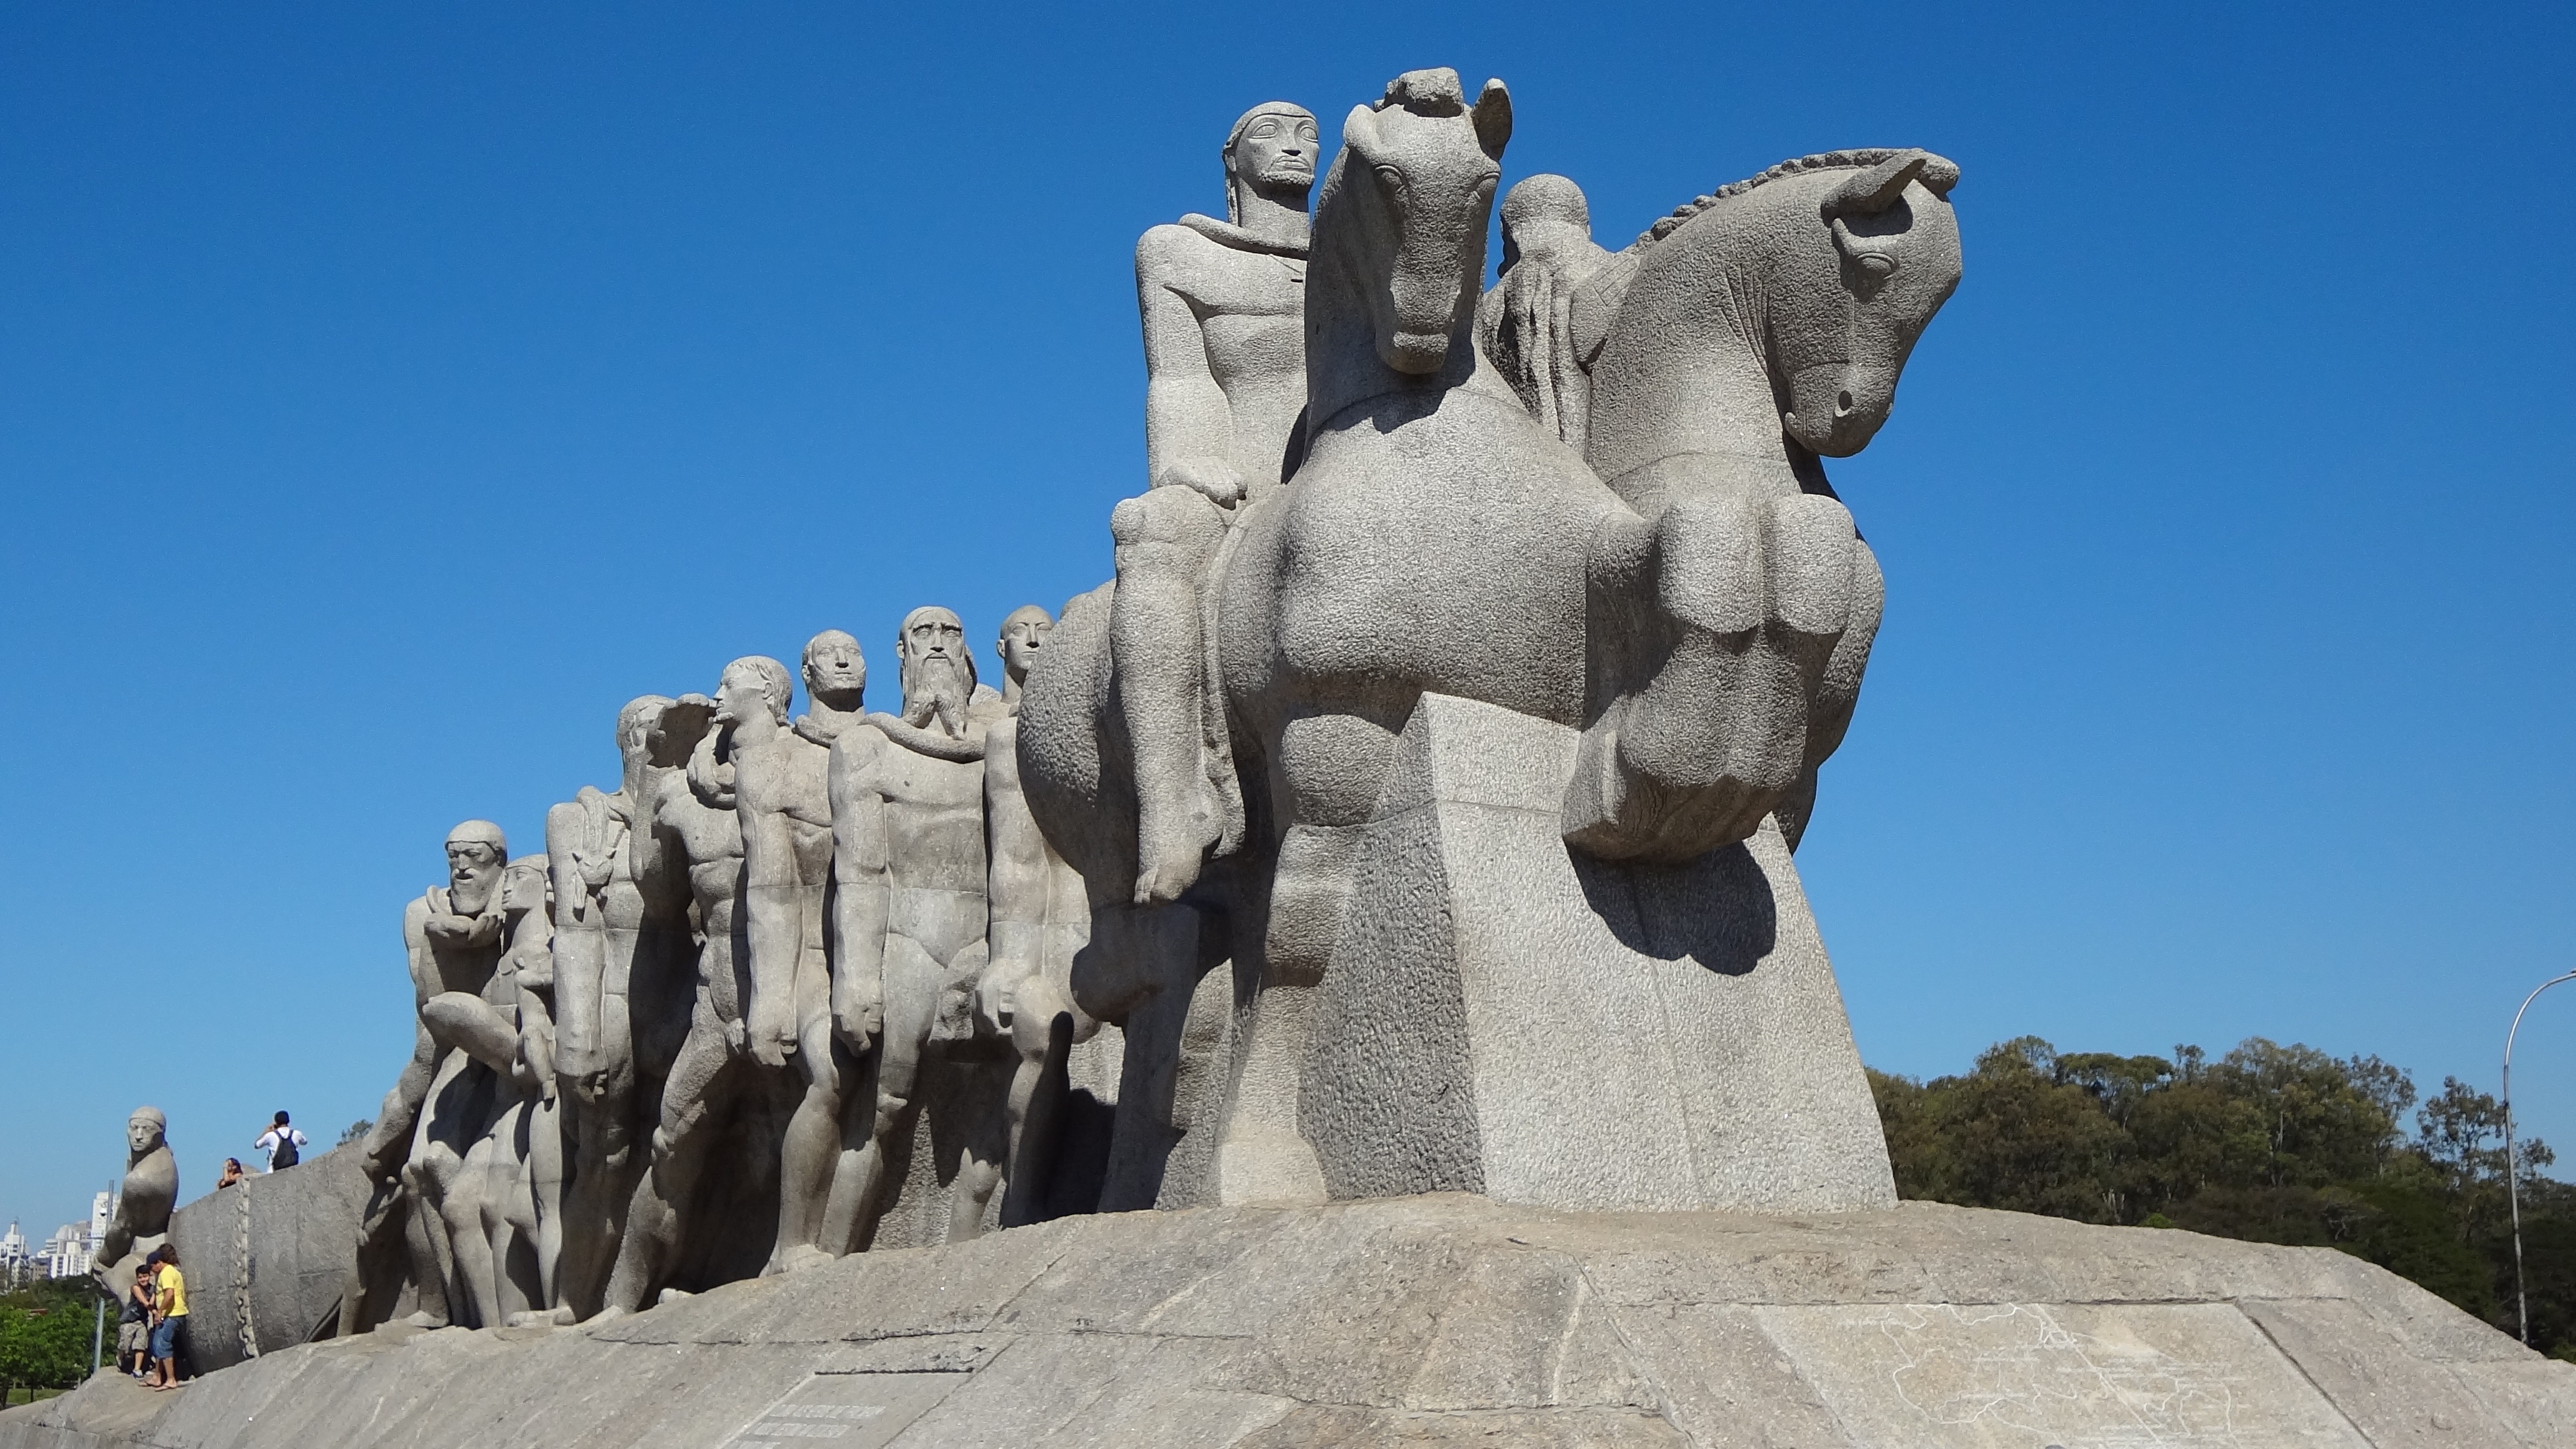
rock, monument, statue, landmark, tourism, sculpture, art, temple, monolith, ibirapuera, ancient history, the flags